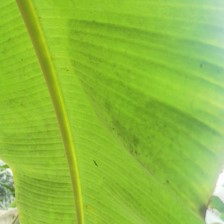
Label: healthy